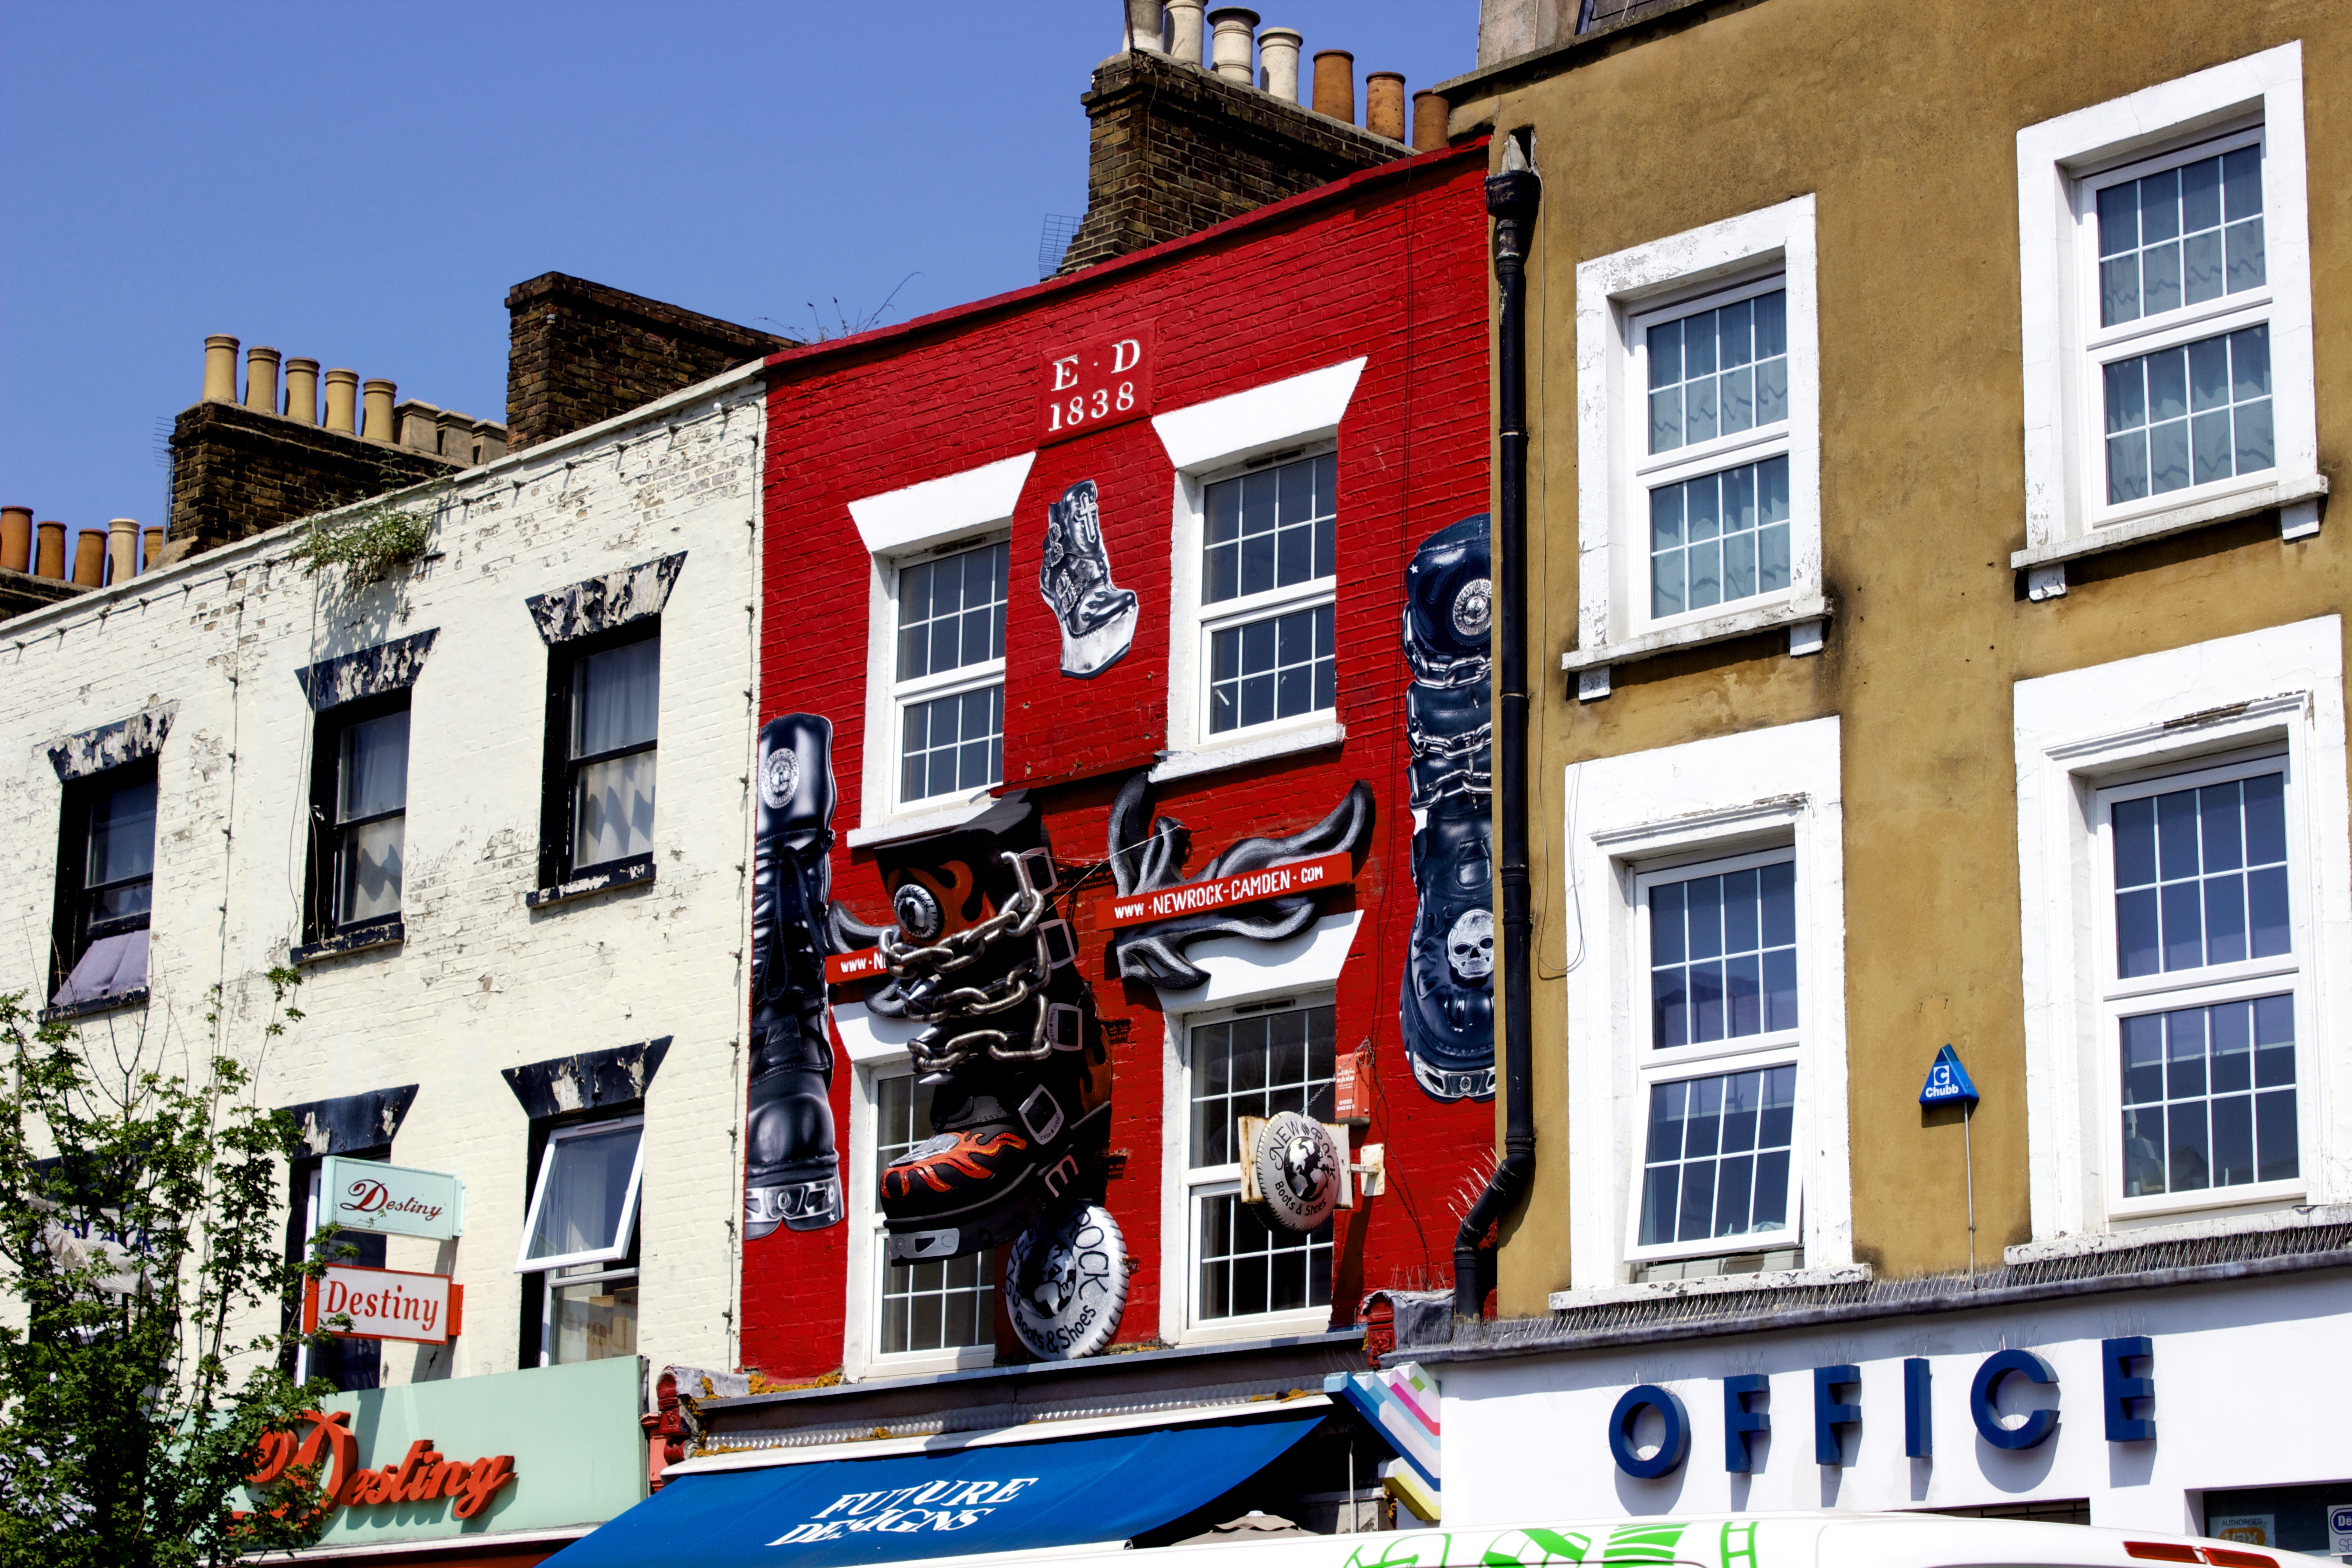
house, town, downtown, facade, shopping, colorful, england, shops, camden, neighbourhood